António D'Andrade

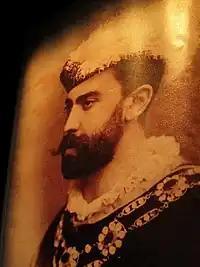
D'Andrade in 1888, an exhibit at the Teatro São Carlos in 2013

D'Andrade and his brother were then engaged as singers at the Théâtre Privé d'Opéra in Moscow for the 1885/86 season. During that time he also appeared in St. Petersburg and Warsaw. Later in 1886, he sang with the Royal Italian Opera in London as Radames in "Aida", Don José in "Carmen", and the title role in "Lohengrin". D'Andrade continued singing as a guest artist in various European cities for the rest of his career as well as at the Teatro São Carlos in Lisbon. In 1888, he appeared there with his brother in the world premiere of Alfredo Keil's opera "Donna Bianca"—António as Aben-Afan and Francisco as Adaour.